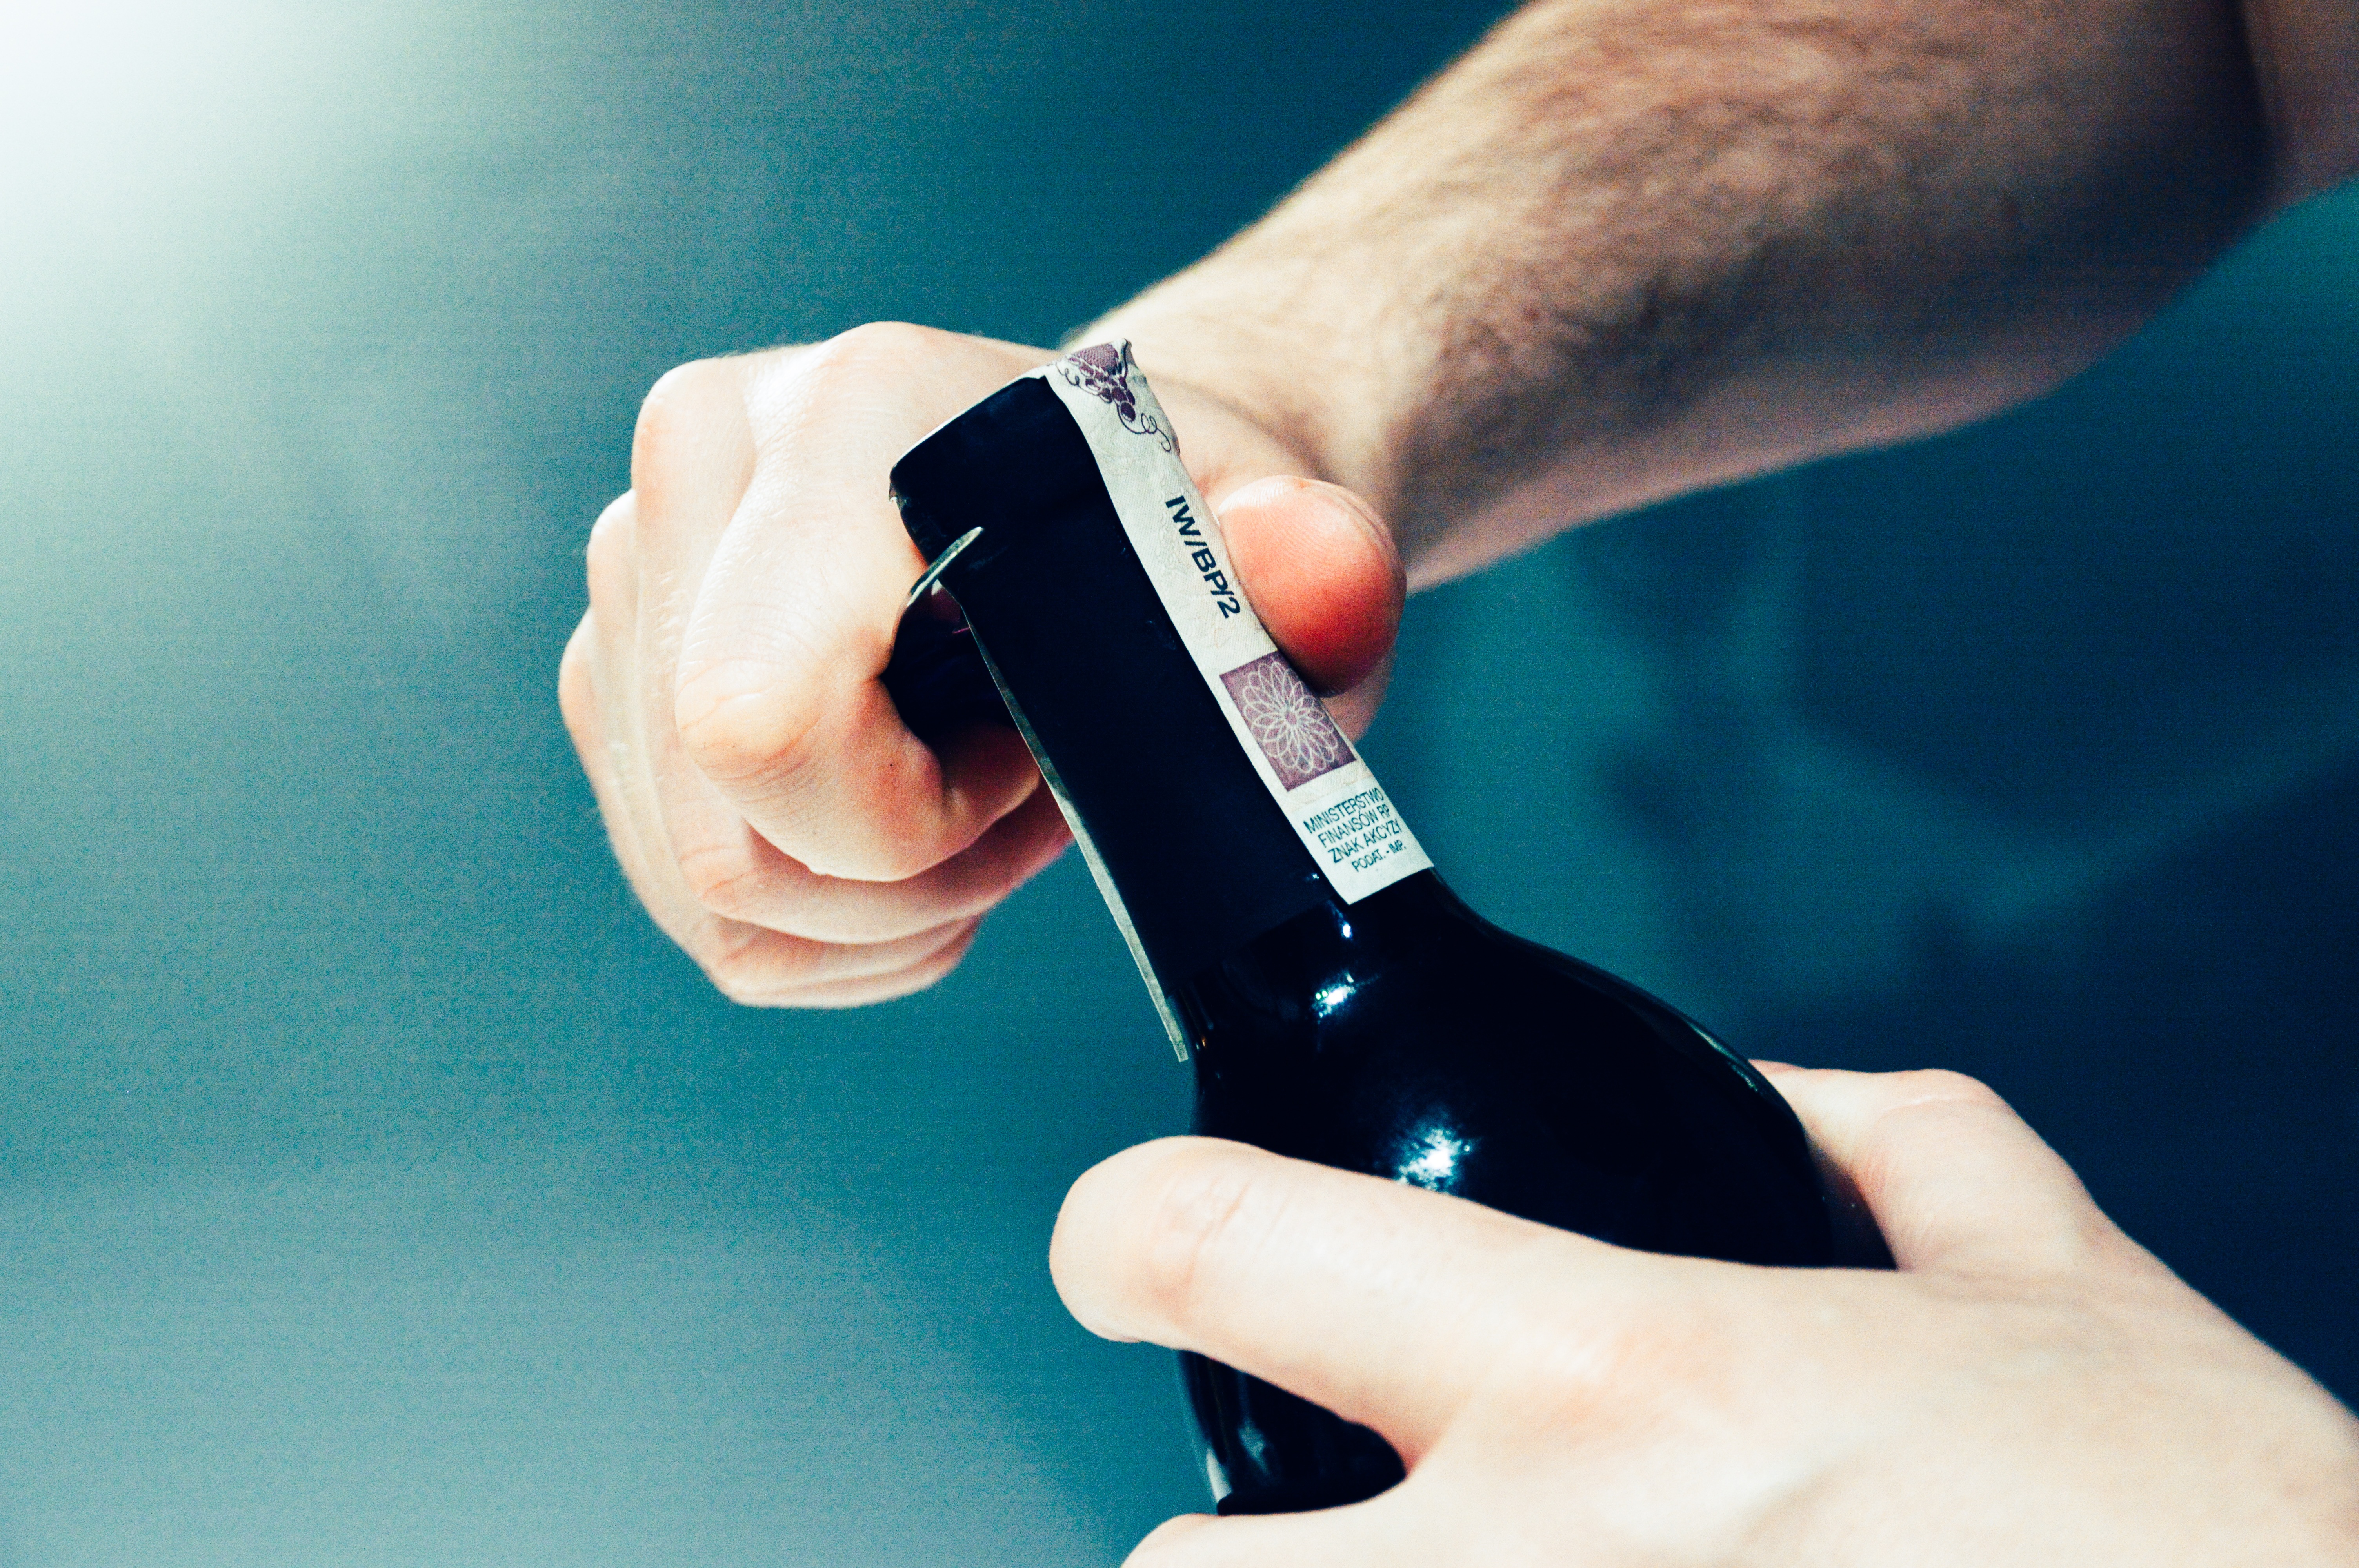
hand, vineyard, wine, restaurant, bar, celebration, finger, food, red, beverage, drink, bottle, arm, alcohol, label, close up, product, alcoholic, cork, party, refreshment, elegance, winery, sense